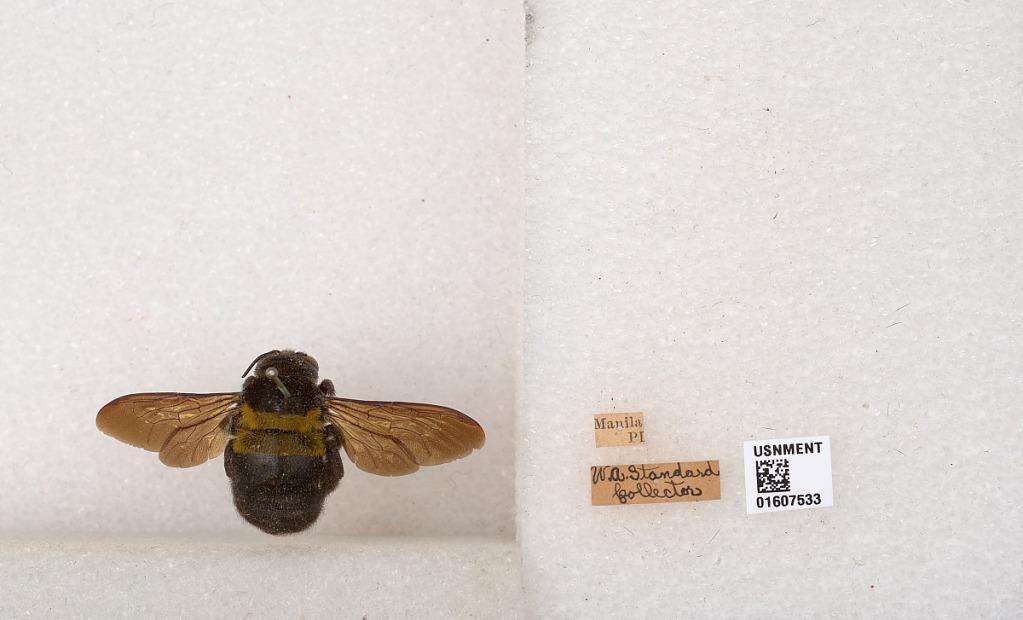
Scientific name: Xylocopa (Koptortosoma) chlorina (Cockerell)
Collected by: W. Standard
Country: Philippines
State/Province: National Capital Region
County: Capital District
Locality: Manila
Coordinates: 14.5965, 120.98